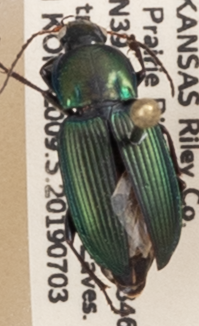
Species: Poecilus chalcites
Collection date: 2019-07-03
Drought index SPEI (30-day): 1.286
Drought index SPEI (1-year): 2.09
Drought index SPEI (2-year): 0.54